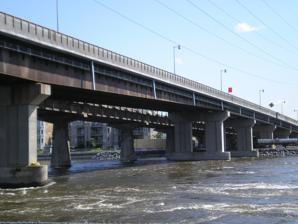
Building: Galipeault Bridge
Country: Canada
Year built: 1925
45°24′10″N 73°57′21″W / 45.40278°N 73.95583°W / 45.40278; -73.95583 Bridge in Sainte-Anne-de-Bellevue, Quebec Galipeault Bridge Coordinates 45°24′10″N 73°57′21″W / 45.40278°N 73.95583°W / 45.40278; -73.95583 Carries A-20 Crosses Ottawa River (East channel) Locale Sainte-Anne-de-Bellevue, Quebec Official name Pont Galipeault History Opened 1925 Statistics Daily traffic 54,000 daily Location The Galipeault Bridge is a bridge on the western tip of the Island of Montreal , spanning the Ottawa River between Sainte-Anne-de-Bellevue and L'Île-Perrot , Quebec , Canada. It carries four lanes of Autoroute 20 , and was named after Antonin Galipeault , who was minister of public works under Louis-Alexandre Taschereau . Incidentally, Taschereau Bridge , along the same highway, was part of the same project. The first span was built in 1924, a girder bridge that was replaced in 1991 by another structure of the same type, using the same foundations. It was doubled in 1964 with a cable-stayed bridge , which carried the eastbound lanes of Autoroute 20 until its demolition early in 2008. Galipeault Bridge between Sainte-Anne-de-Bellevue and l' île Perrot . July 20, 1948. The 1964 doubling of the structure was done to appease business interests in L'Île-Perrot and Dorion who were worried that the abandoning of the unfinished Île Bray Bridge in favor of the nearby Île aux Tourtes Bridge , which avoids Perrot Island completely, might hurt their activities. The original plan for a freeway out of Montreal to the west called for upgrading the highway between Galipeault and Taschereau bridges to freeway standards, the doubling of Taschereau, and the construction of a new bridge in the vicinity of Galipeault, which would have connected with Autoroute 40 on the Sainte-Anne-de-Bellevue side. The bridge in question, Île Bray Bridge, which was never finished, was already under construction when the transportation ministry changed its plans in favor of a long span across Lake of Two Mountains . The 1991 span carried the westbound lanes until the demolition of the eastbound structure forced its use as a two-way span. The eastbound span's construction was finished in early October and opened November 28, 2009. Like Taschereau, Galipeault was built next to a Grand Trunk Railroad bridge that was part of the first fixed link from Montreal to the outside world. The bridge is used by 54,000 vehicles every day, or 19.7 million a year, making it among the busiest bridges in Montreal. References